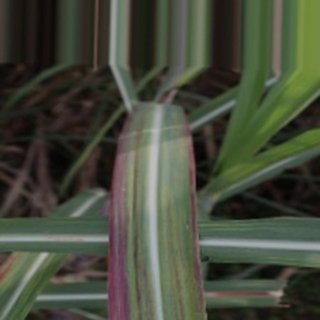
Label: sugarcane_bacterial_blight